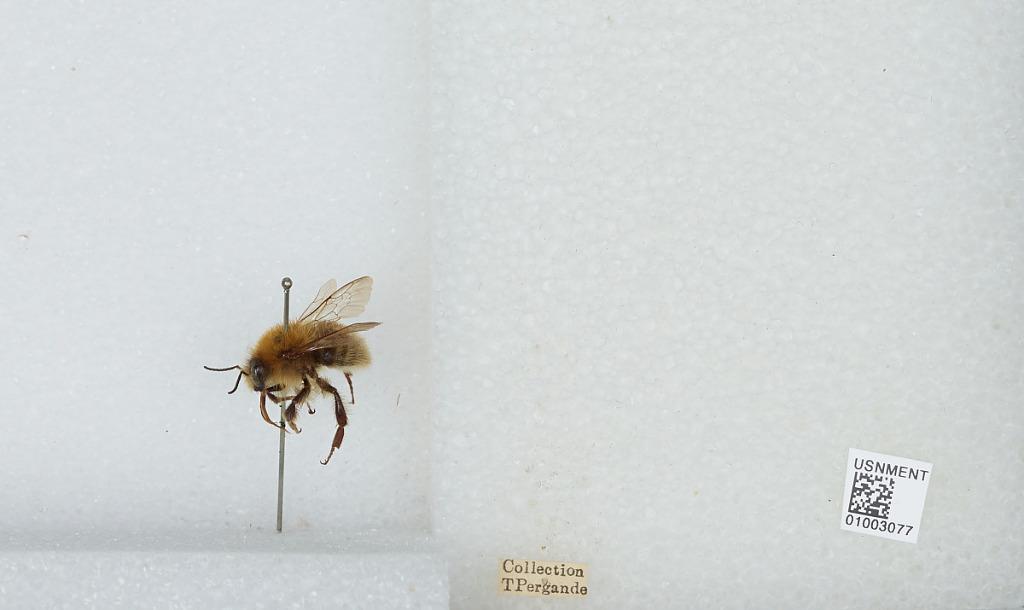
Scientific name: Bombus (Thoracobombus) humilis Illiger